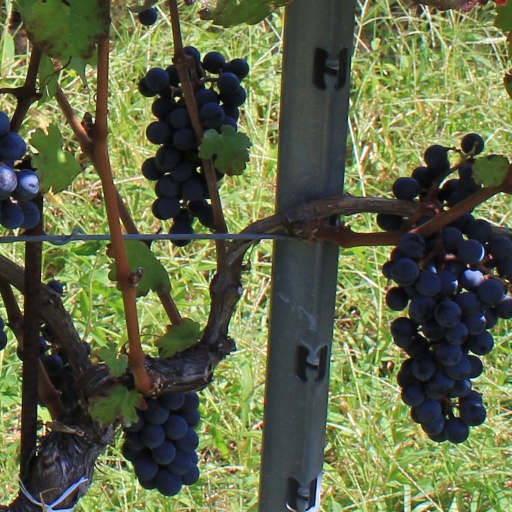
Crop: grape